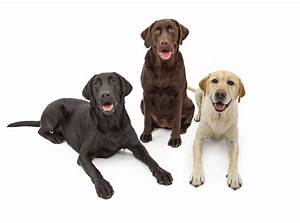
Label: dog